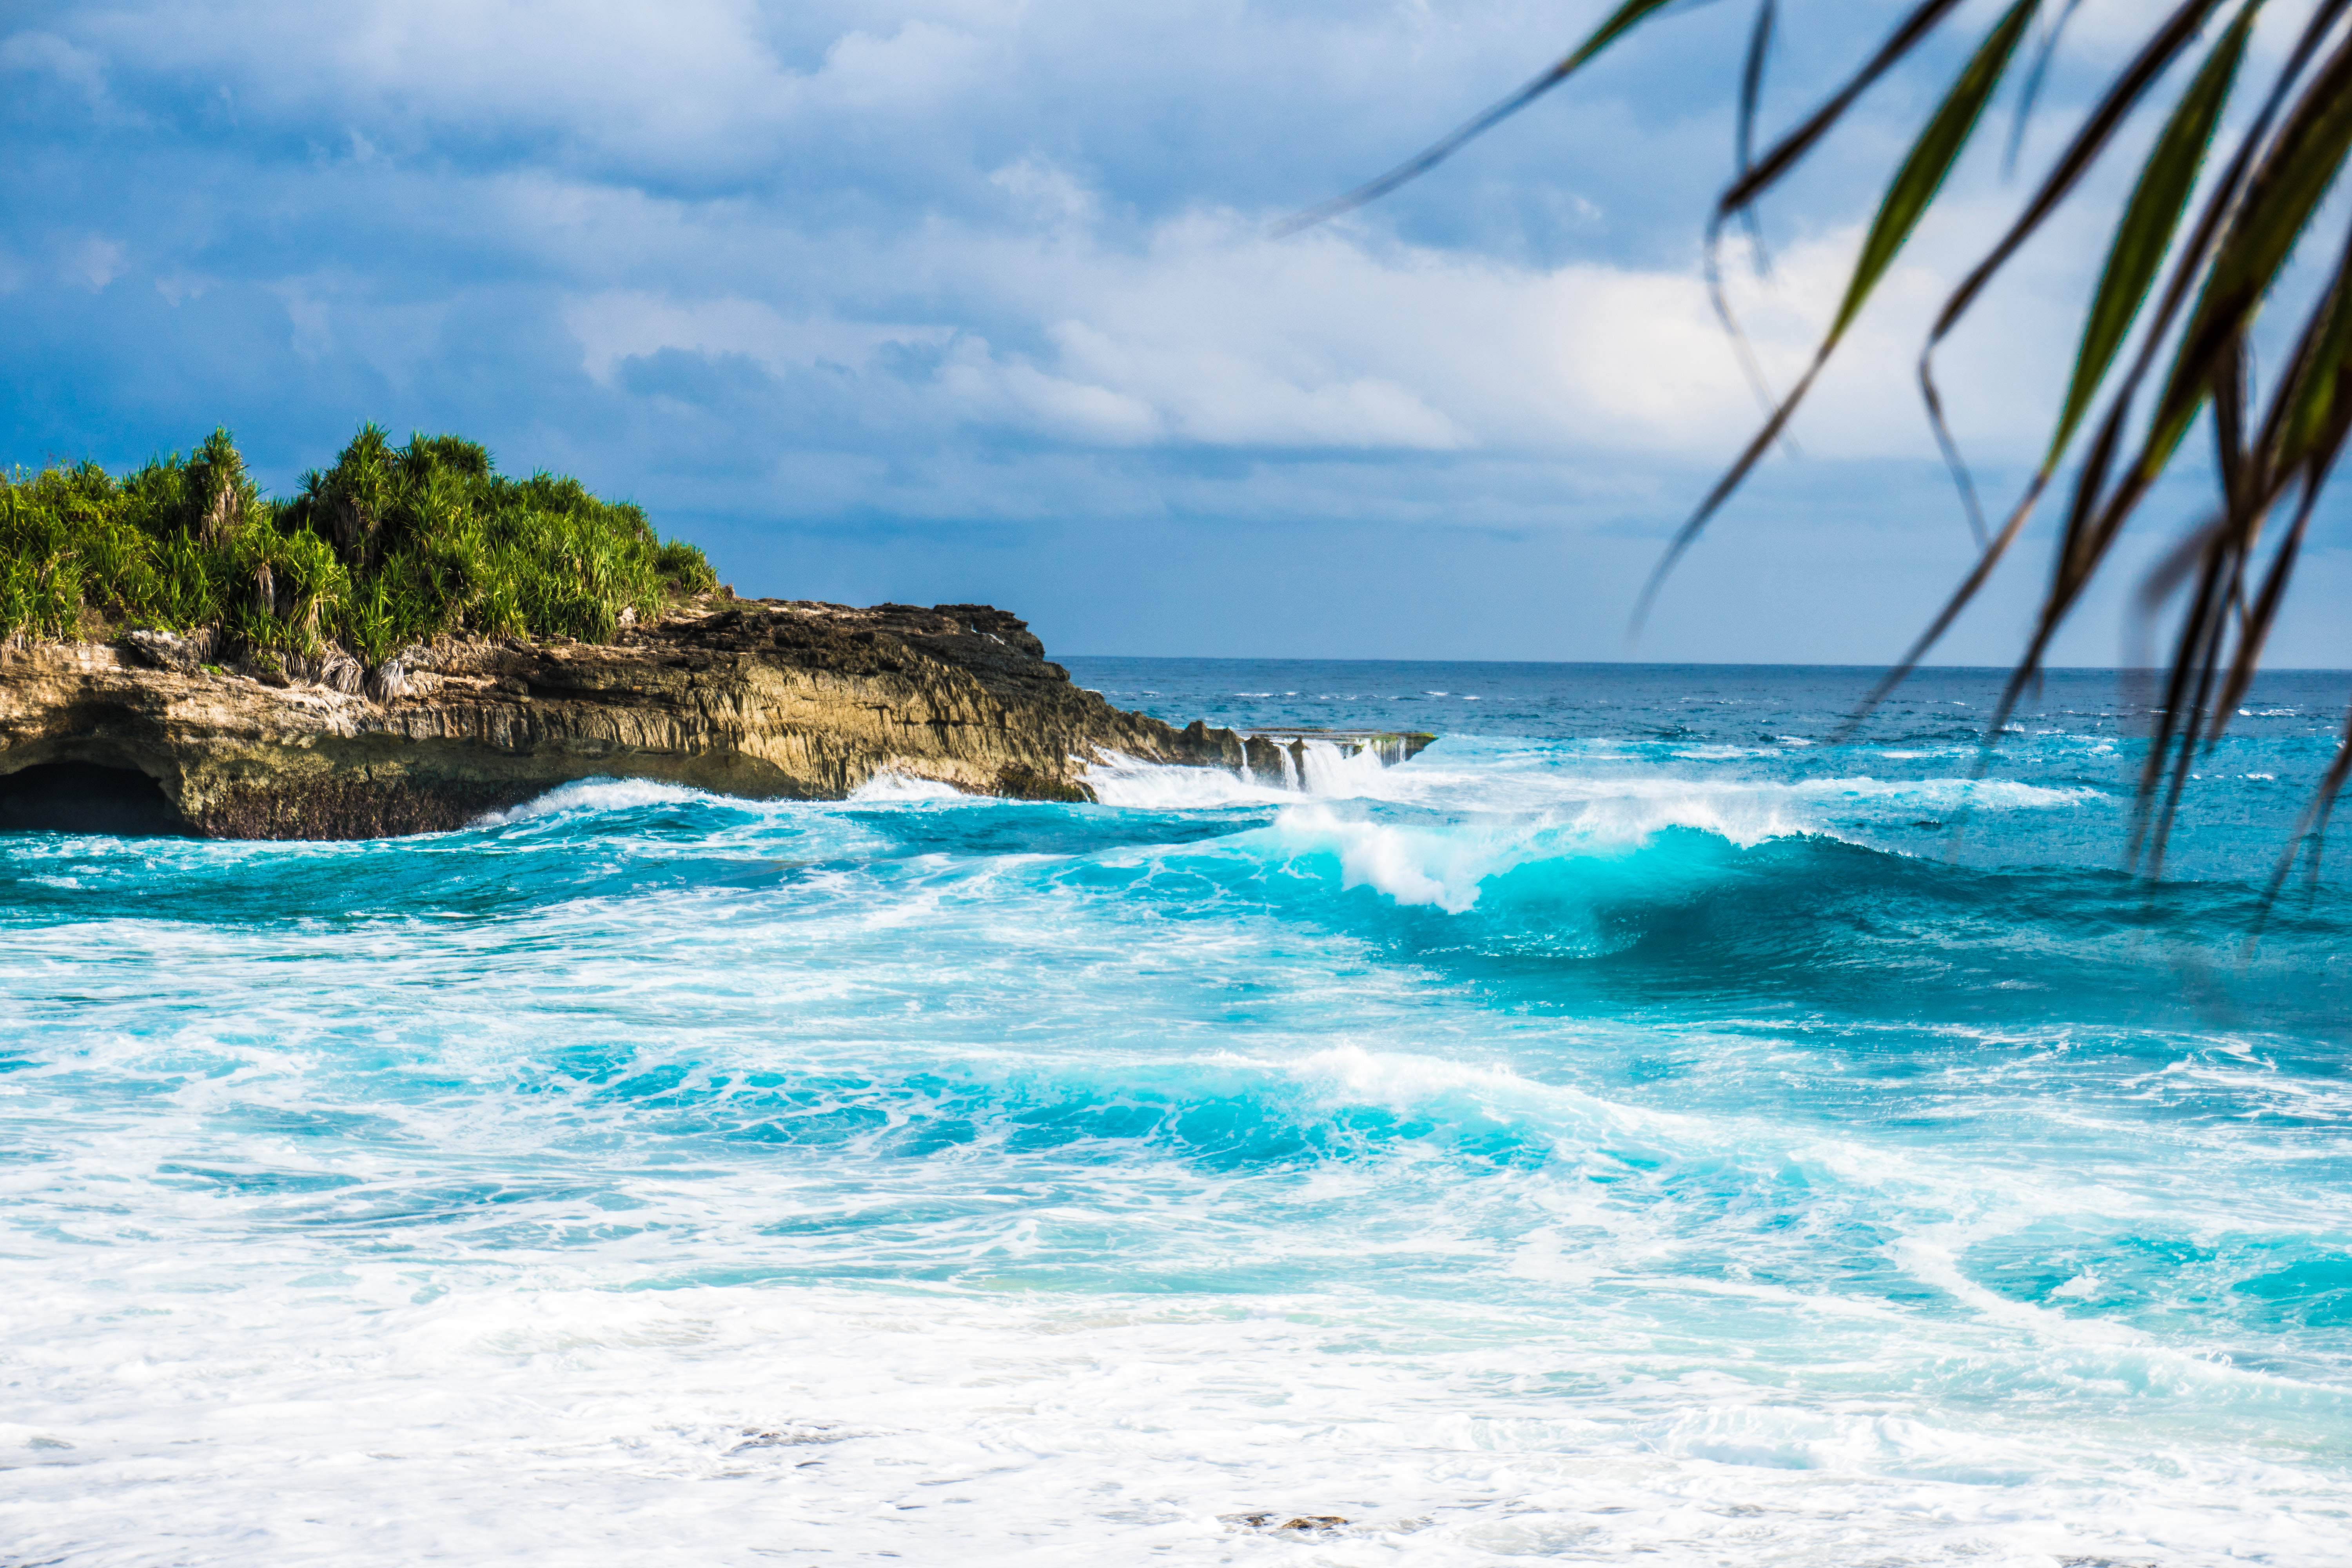
beach, sea, coast, water, nature, ocean, sky, shore, wave, vacation, seascape, bay, island, seashore, body of water, waves, caribbean, tropics, cape, islet, wind wave